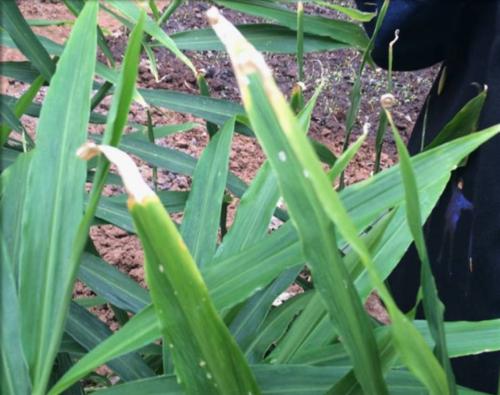
Plant: Ginger
Disease: ginger leaf spot